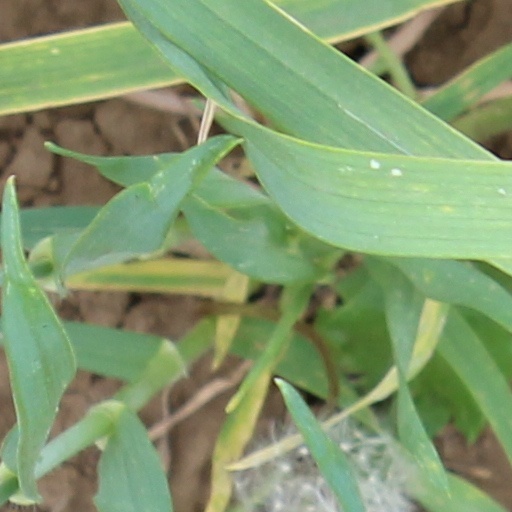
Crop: wheat